William Niblo

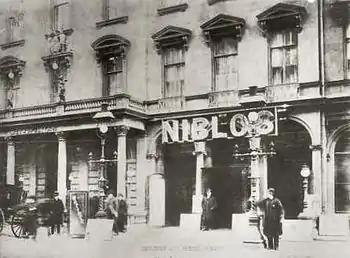
Niblo's Garden c.1887

When Niblo sold the Bank Coffee House, he purchased a large plot of land on the northeast corner of Broadway and Prince Street, where he had a pleasure garden. It used to be called the Columbia Garden. They would have elaborate fireworks shows that would bring large crowds to the entire block. There was a genteel saloon that appealed to bourgeois folks from downtown. "On July 4th, 1828 a theater opened in a pre-existing structure on the site, named "Sans Souci", on what was otherwise mostly vacant ground". Many New Yorkers preferred Niblo's garden over the rougher alternatives for entertainment in places such as the Bowery. Women who attempted to go inside the gardens without a man were turned away at the gate.